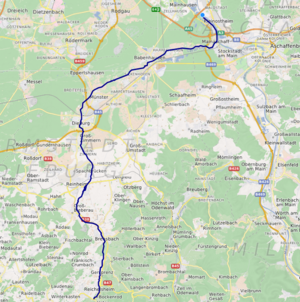
carte réalisée sur umap This map was created from OpenStreetMap project data, collected by the community. This map may be incomplete, and may contain errors. Don't rely solely on it for navigation.